2017 Macron e-mail leaks

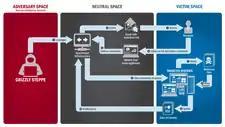
Diagram illustrating how Fancy Bear illicitly obtains access to private servers.

An assessment by Flashpoint, an American cybersecurity firm, stated that they determined with "moderate confidence" that the group behind the hacking and leak was APT28, better known as 'Fancy Bear', a hacking group with ties to Russian military intelligence. Metadata pulled from the dump revealed the name 'Georgy Petrovich Roshka', likely an alias, which has ties to a Moscow-based intelligence contractor. Many similarities, including the use of social media bots in an attempt to scrub metadata, also pointed to Fancy Bear. However, on 1 June 2017, Guillaume Poupard, the head of France's premier cybersecurity agency said in an interview with the Associated Press the hack, "was so generic and simple that it could have been practically anyone". On 9 May, two days after the election, Mike Rogers, head of the NSA, said in sworn testimony with the United States Senate he had been made aware of Russian attempts to hack French election infrastructure, though he did not mention anything related to the identities of those behind the Macron email hacking. This followed a French announcement that electronic voting for France's overseas citizens would be discontinued in light of cybersecurity threats.